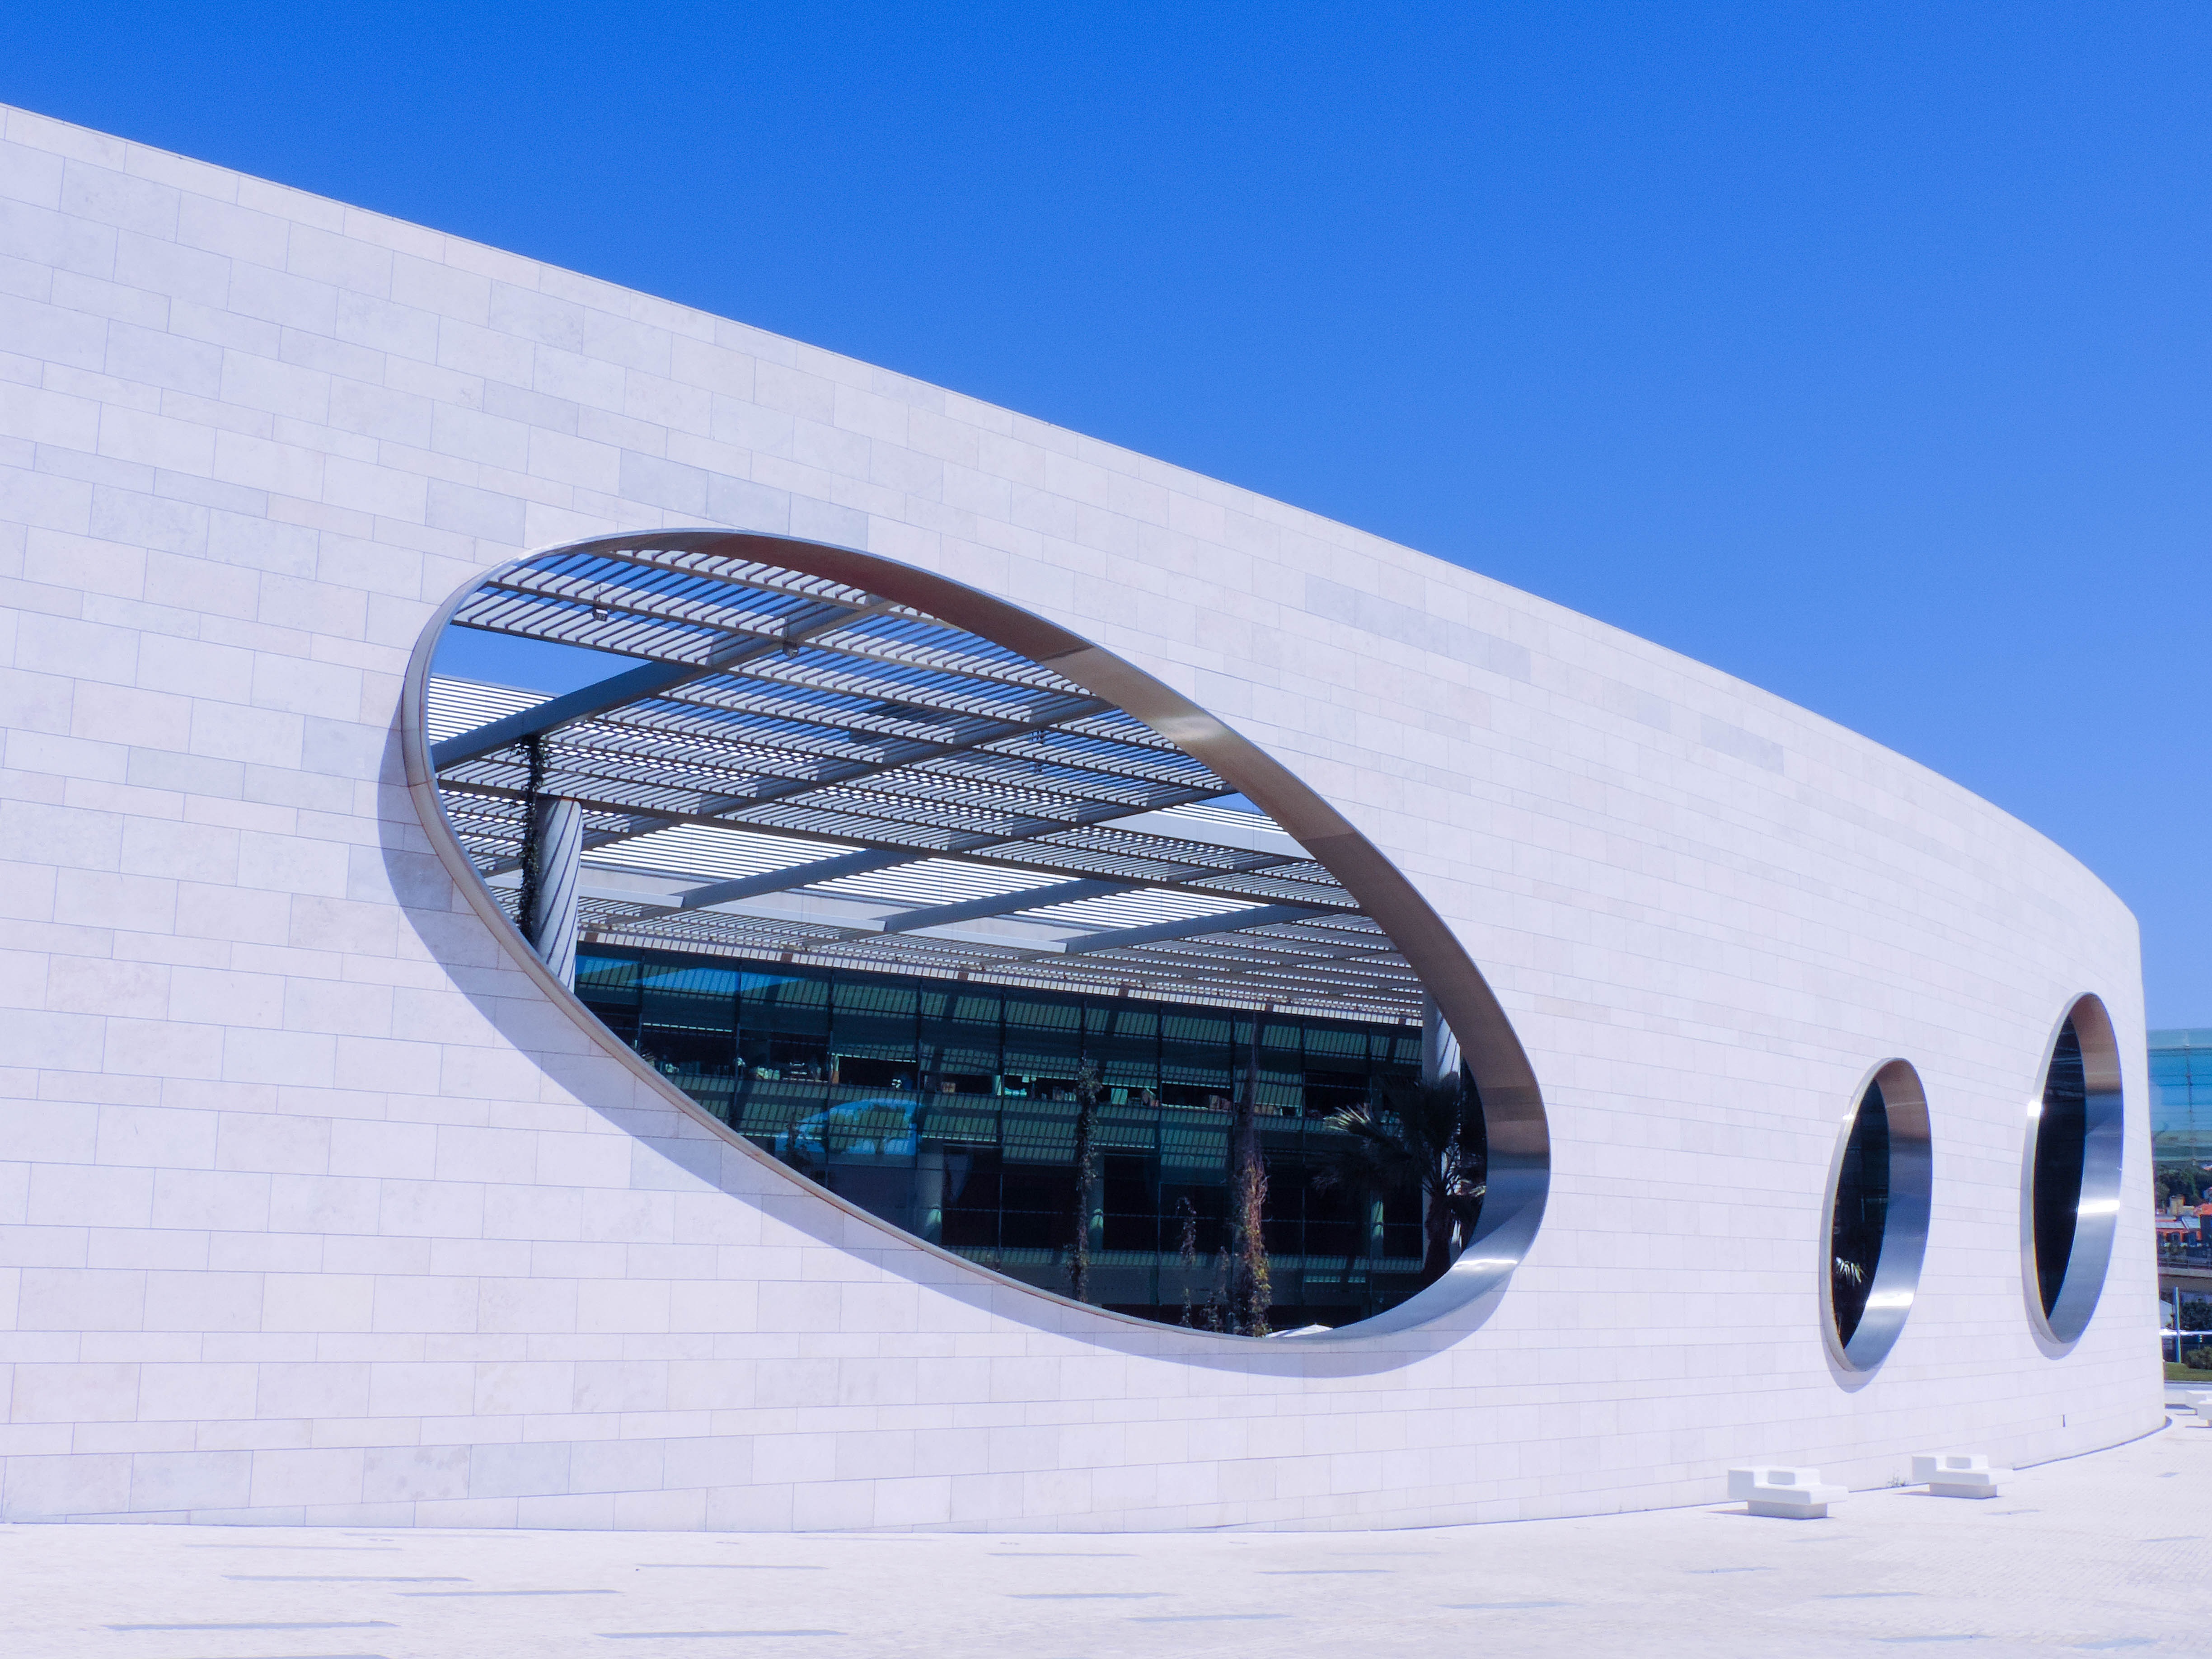
wing, architecture, street, building, city, cityscape, downtown, travel, europe, vehicle, surfboard, landmark, blue, tourism, portugal, european, famous, shape, lisboa, lisbon, portuguese, atmosphere of earth, surfing equipment and supplies